Confederate States dollar

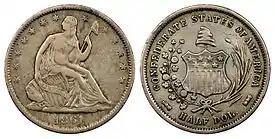
1861 50¢ original Confederate Half Dollar reportedly belonging to CSA President Jefferson Davis

In the aftermath of secession, the Confederacy seized U.S. Mint facilities at Charlotte, North Carolina, Dahlonega, Georgia, and New Orleans, Louisiana. After seizing and appropriating the bullion reserves stored at the facilities, the Confederate Treasury, led by C. G. Memminger, determined that the cost of minting coins far outweighed the benefits. Circulating specie would be virtually nonexistent in the Confederacy throughout the entirety of the war. A wide variety of local token and scrip would attempt to fill this void, to little avail.